Southwest Airlines Flight 812

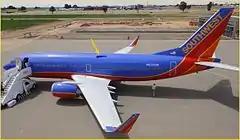
N632SW, after the incident, with the yellow arrow indicating the failure in the upper fuselage skin

Southwest Airlines Flight 812 was a domestic flight from Phoenix Sky Harbor International Airport in Phoenix, Arizona to Sacramento International Airport in Sacramento, California operated by a Boeing 737-300 passenger jet. On April 1, 2011, the flight suffered rapid depressurization while cruising at near Yuma, Arizona, leading to an emergency landing at Yuma International Airport. Two of the 122 people on board suffered minor injuries.